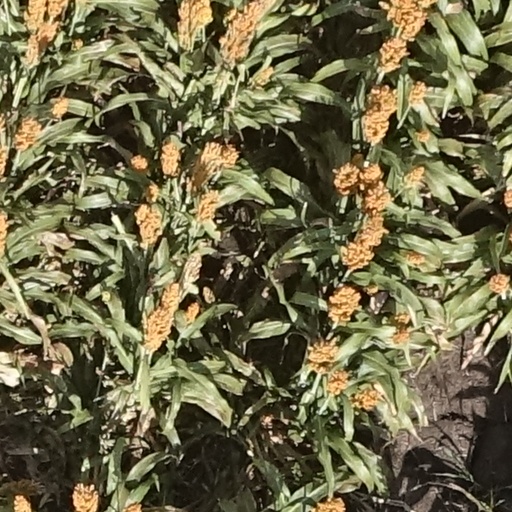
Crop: sorghum